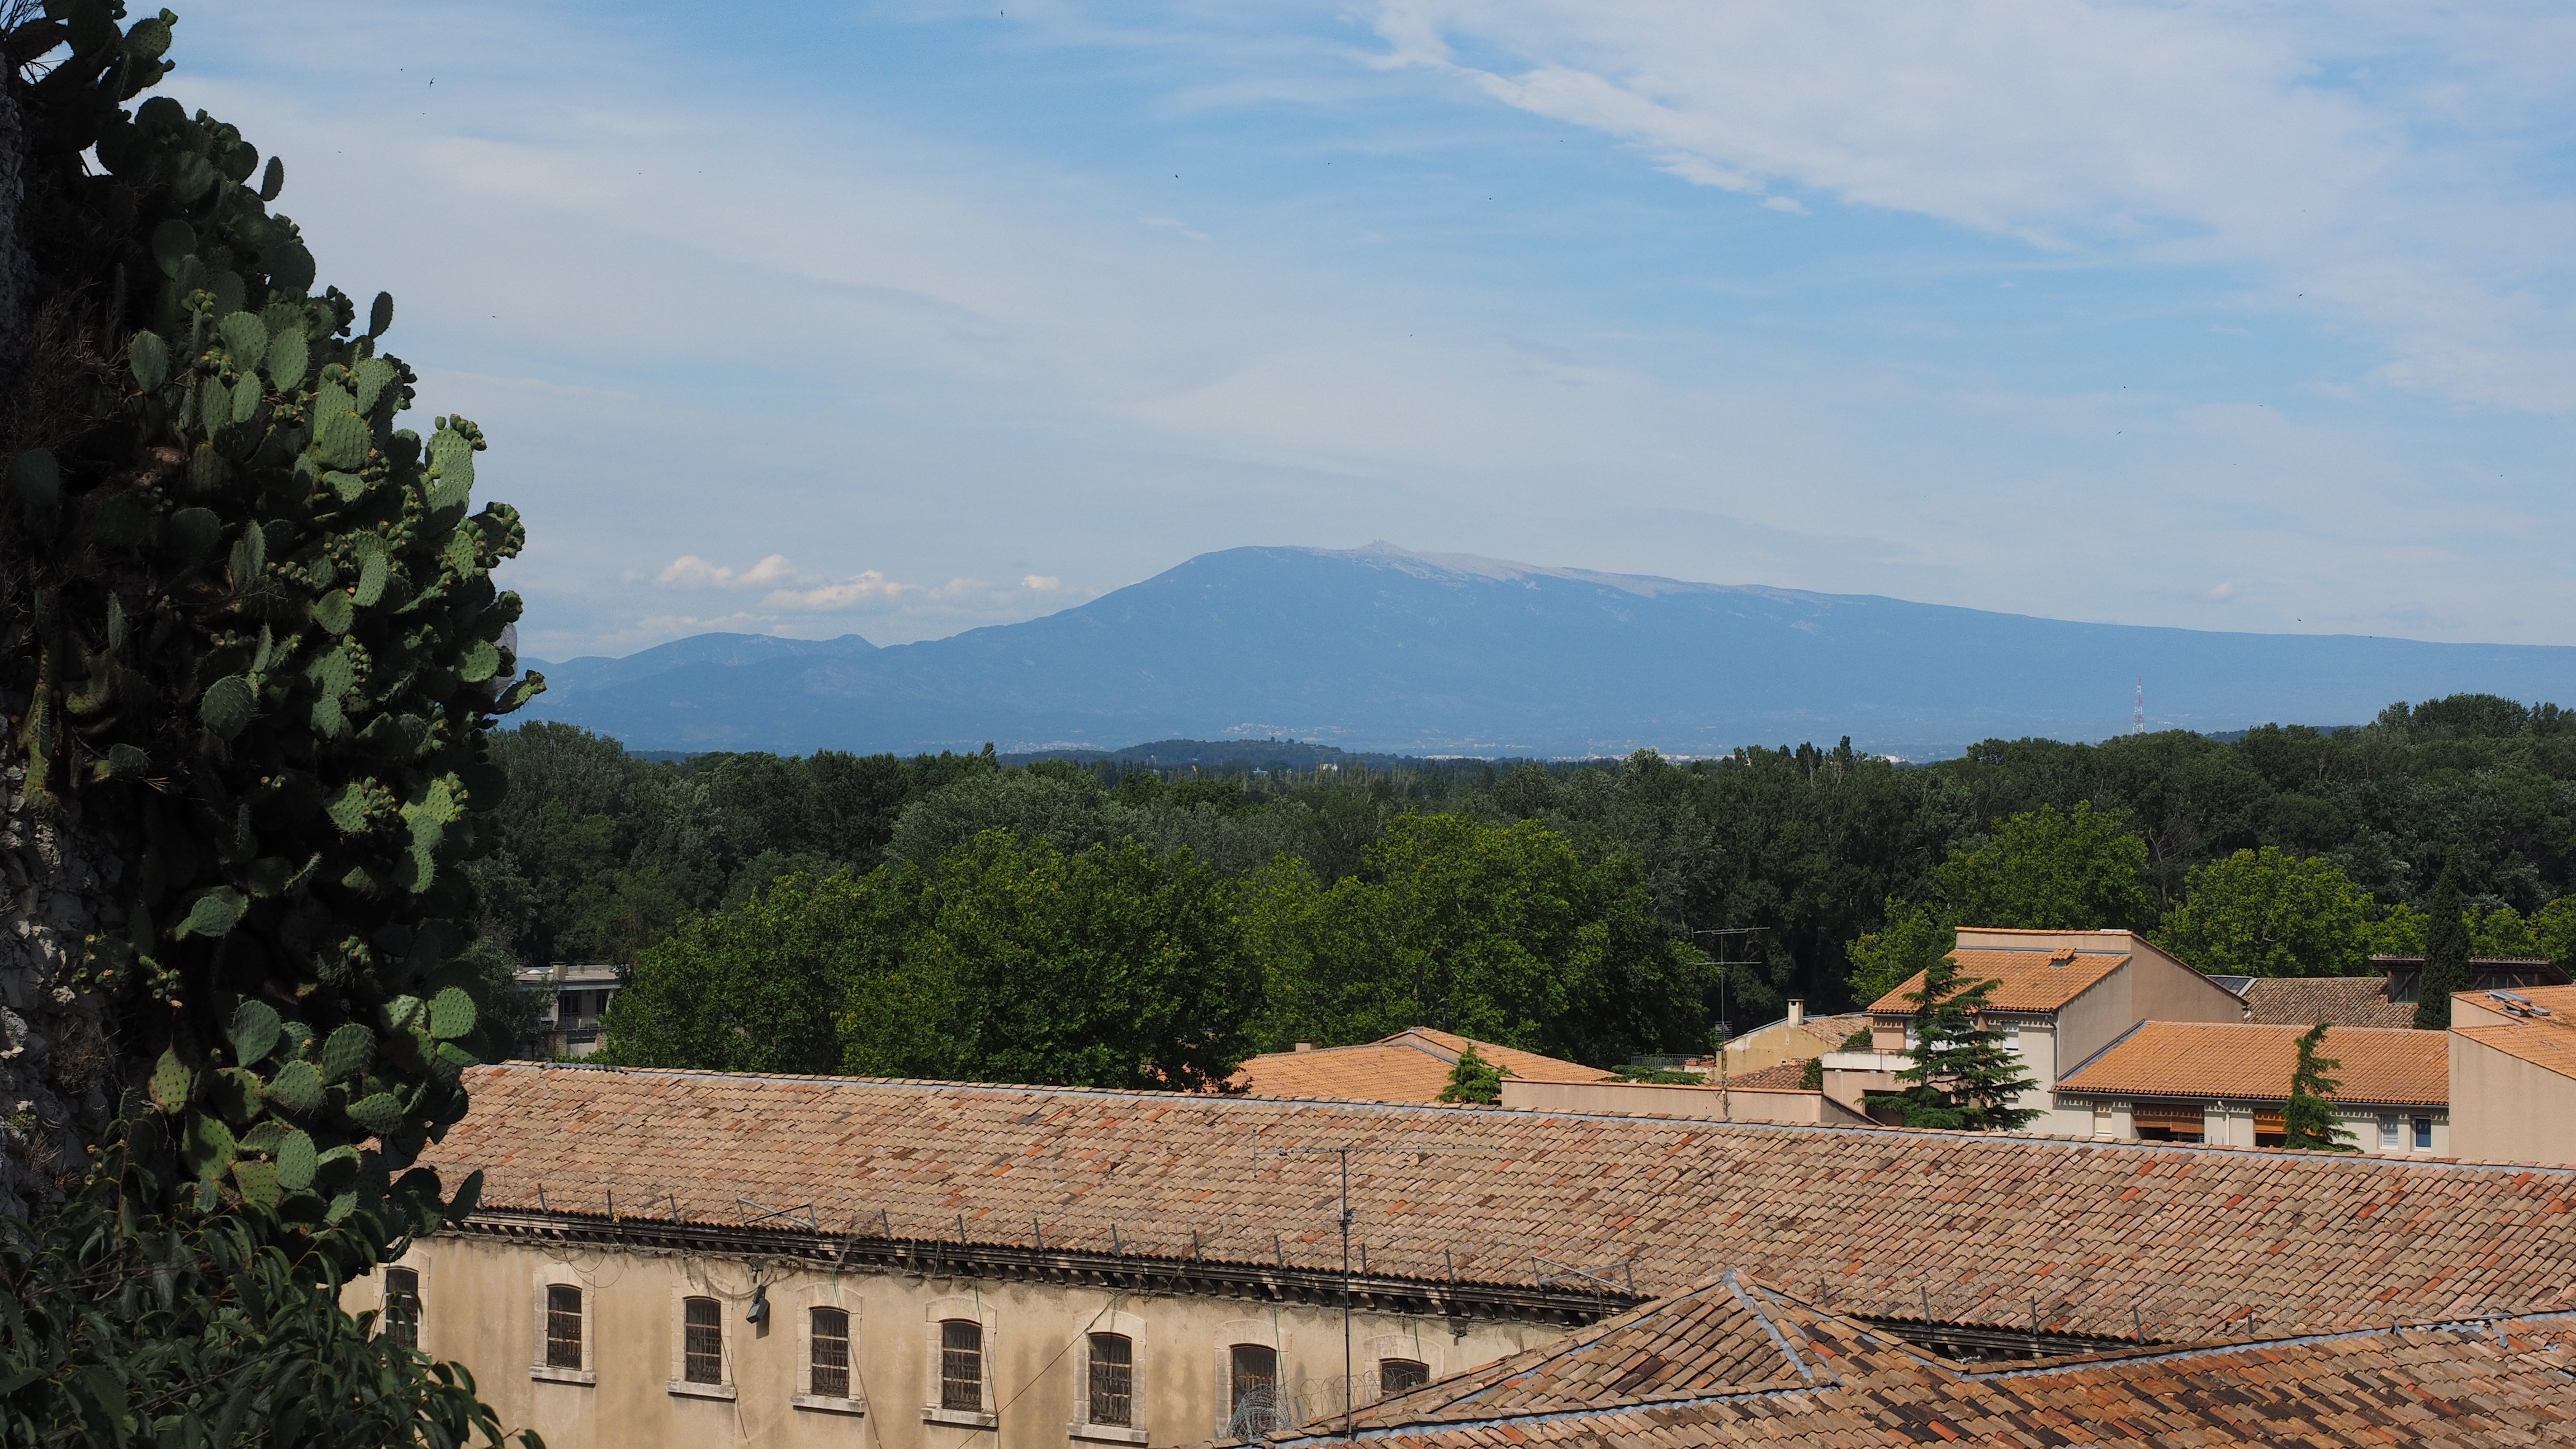
mountain, roof, village, property, homes, provence, estate, roofs, avignon, rural area, distant view, foresight, ventoux